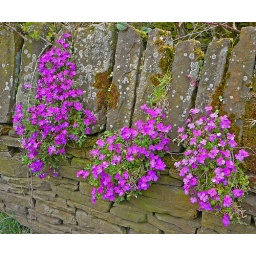
Purple flowers in the wall